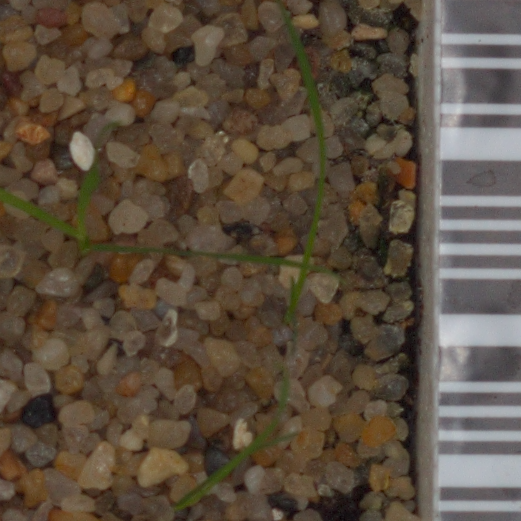
Label: loose_silkybent